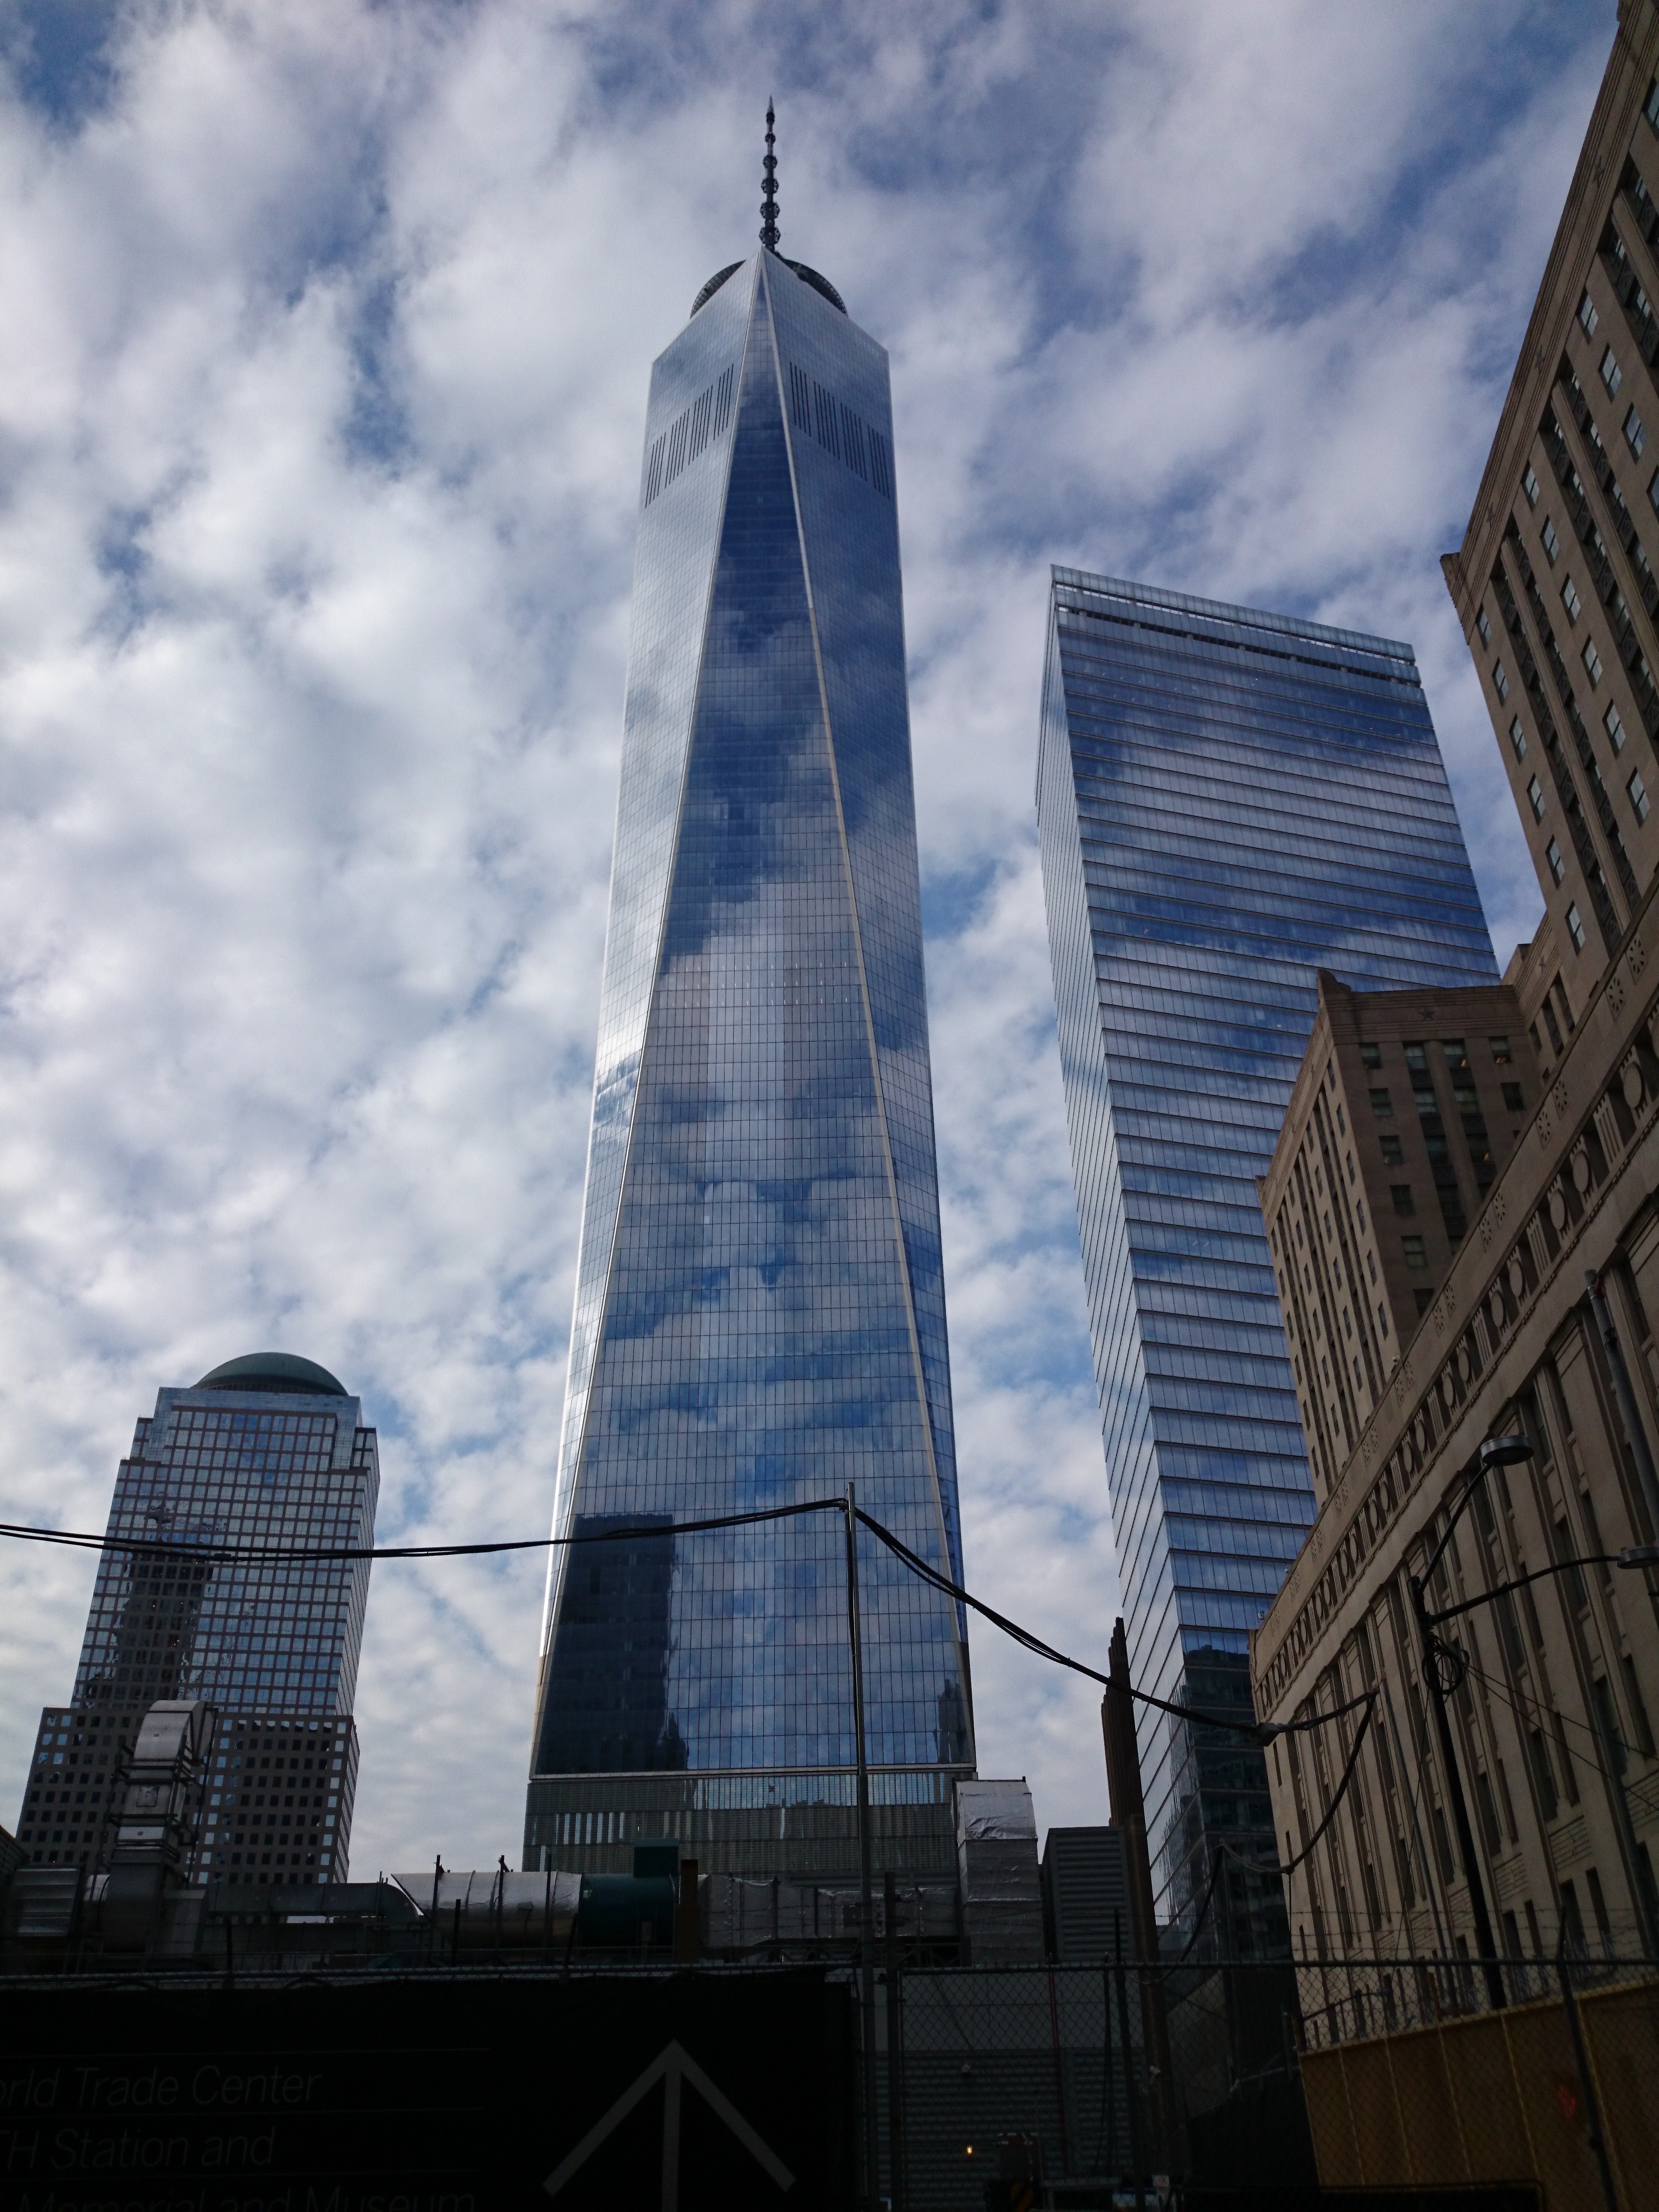
architecture, skyline, city, skyscraper, cityscape, downtown, reflection, tower, landmark, facade, blue, tower block, spire, steeple, metropolis, urban area, human settlement, metropolitan area